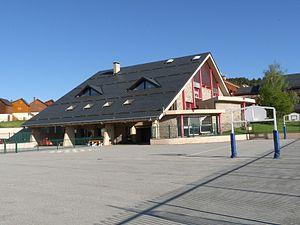
Ecole de Bolquère, P.O., France
Bolquère est une commune française située dans le département des Pyrénées-Orientales, en région Occitanie.